Gurgaon (film)

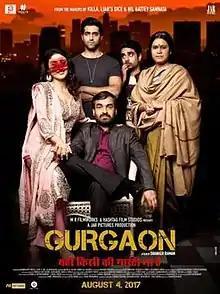
Theatrical release poster

Gurgaon is a 2016 Indian neo-noir thriller film directed by Shanker Raman and produced by the award-winning JAR Pictures studios. The film stars Akshay Oberoi, Ragini Khanna, Pankaj Tripathi and Arjun Fauzdar and is set in the metropolis of Gurgaon, Haryana.